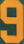
Number: 9